The Good Guy (film)

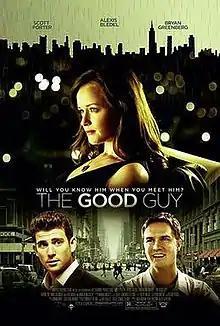
Theatrical release poster

The Good Guy is a 2009 romantic comedy film directed by Julio DePietro starring Alexis Bledel, Scott Porter, and Bryan Greenberg. The story is a loose adaptation of Ford Madox Ford's 1915 novel "The Good Soldier", which is referenced several times in the film's plot.